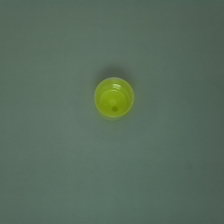
Color: green
Cap type: disc/press top cap